Answer in natural language. Consider the 3D positions of the objects in the scene and not just the 2D positions in the image. Is the centerpoint of  low brown storage unit at a higher height than dark brown colour shelving unit? Choose between the following options: no or yes
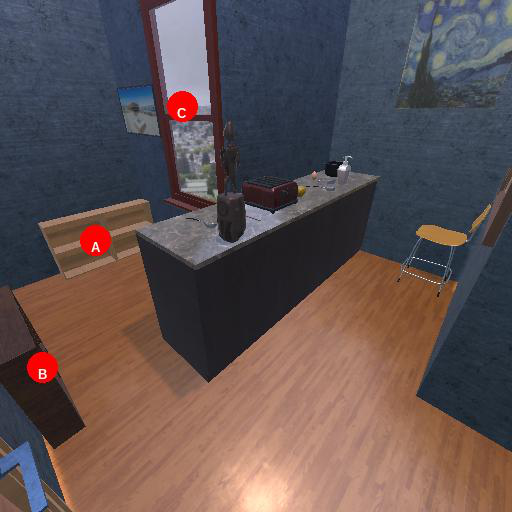
<answer>no</answer>